Criticism of capitalism

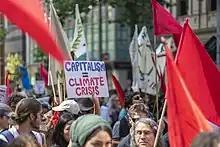
A placard criticising capitalism held by a climate change protester in Australia

Many aspects of capitalism have come under attack from the anti-globalization movement, which is primarily opposed to corporate capitalism. Environmentalists and scholars have argued that capitalism requires continual economic growth and that it will inevitably deplete the finite natural resources of Earth and cause mass extinctions of animal and plant life. Such critics argue that while neoliberalism, the ideological backbone of contemporary globalized capitalism, has indeed increased global trade, it has also destroyed traditional ways of life, exacerbated inequality, increased global poverty, and that environmental indicators indicate massive environmental degradation since the late 1970s.